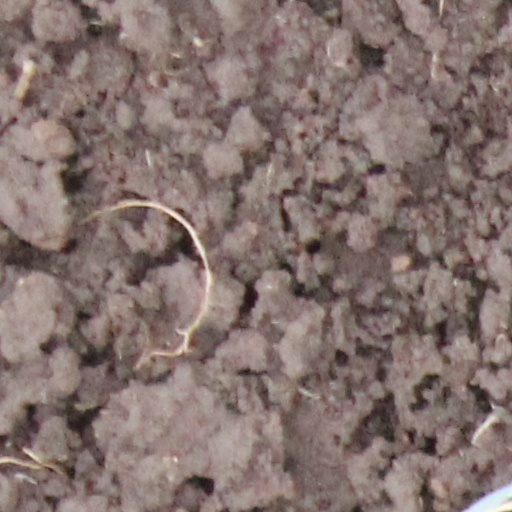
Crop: wheat